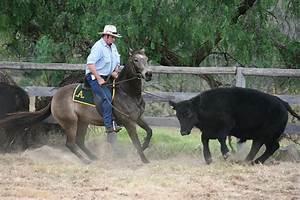
horse